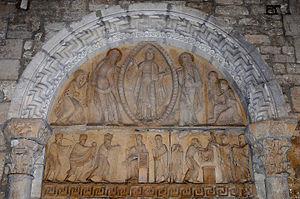
La Charité-sur-Loire - Église Notre-Dame - Tympan de l'ancienne façade de l'église déposé dans le croisillon sud du transept
Louis-Auguste Grasset, dit Grasset "aîné", né à La Rochelle le 18 pluviôse an VII, décédé à Varzy le 22 janvier 1879, fut receveur des contributions à La Charité-sur-Loire, puis inspecteur des monuments historiques de la Nièvre et conservateur du musée et de la bibliothèque de Varzy.